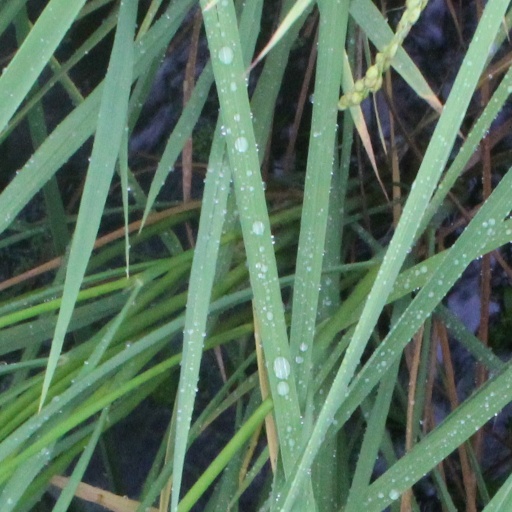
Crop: rice